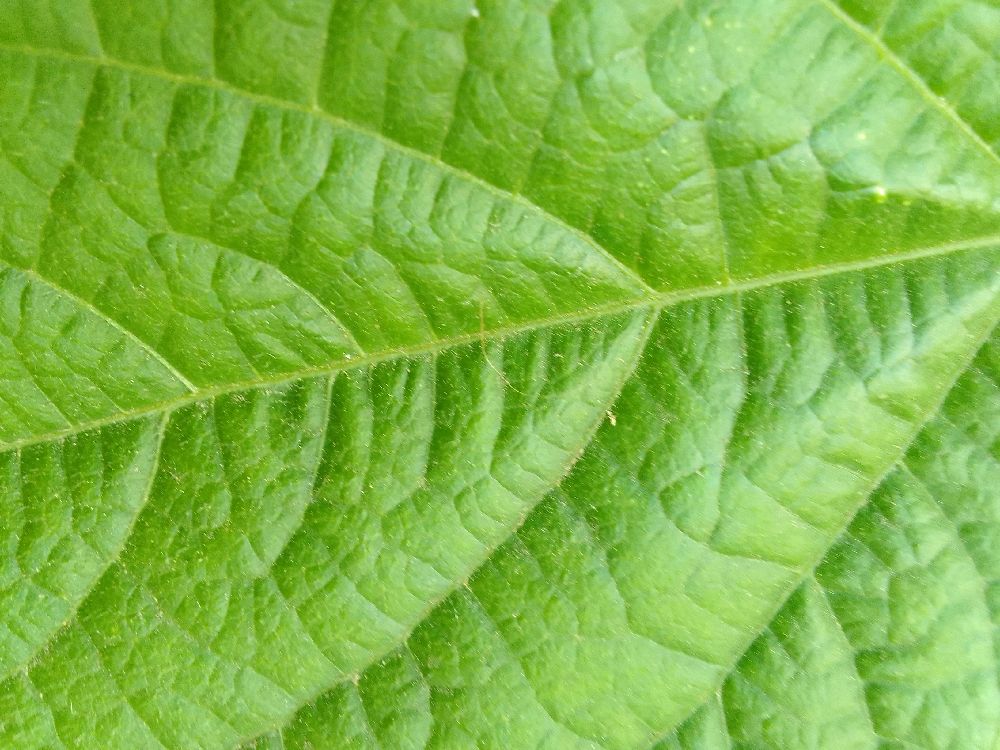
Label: healthy